Symphony No. 1 (Elgar)

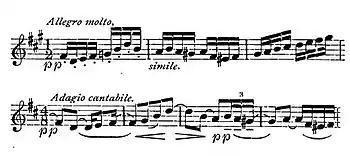
The theme of the second movement (top) transformed in the third movement (bottom)

The symphony is in a cyclic form: the incomplete "nobilmente" theme from the first movement returns in the finale for a complete "grandioso" statement after various transformations throughout the work. Elgar wrote, "the opening theme is intended to be simple &, in intention, noble & elevating ... the sort of ideal call – in the sense of persuasion, not coercion or command – & something above every day & sordid things." The musicologist Michael Kennedy writes "One cannot call it a motto-theme, but it is an "idée fixe", and after its first quiet statement, the full orchestra repeat it "fortissimo". It gently subsides back to woodwind and violas and abruptly switches to D minor, an extraordinary choice of key for the first "allegro" of a Symphony in A flat." Reed speculates that Elgar's choice of D minor was a gesture against academic rules. According to the conductor Sir Adrian Boult, the clashing keys arose because someone made a bet with Elgar that he could not compose a symphony in two keys at once. It has also been speculated that the contrast was intended to represent two sides of Elgar's own personality – the successful and popular 'Bard of Empire' is heard in the noble A flat motif, set against the inner worries that continually troubled him. The movement is in traditional sonata form with two main themes, a development and a recapitulation. It ends quietly, "an effect of magical stillness".